Chevrolet C/K (second generation)

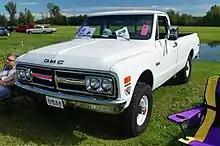
1968 GMC K2500 Super Custom

The Action-Line C/K trucks were offered solely in a two-door cab configuration from the factory; the model line would become the final generation C/K offered without a factory-produced crew cab. The model line was offered with two bed configurations; alongside the fenderless Chevrolet Fleetside (GMC Wideside), the bed was also offered with rear fenders as the Chevrolet Stepside (GMC Fenderside).